Tennessee State Route 62

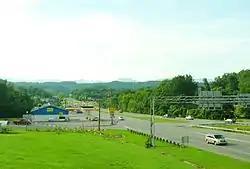
Oak Ridge Highway (SR 62) passing through Solway at the interchange with Pellissippi Parkway (SR 162)

SR 62 goes through Solway (as Oak Ridge Highway) and has partial interchange with SR 162 (Pellisippi Parkway) before leaving Solway and narrowing to a two-lane. It then passes through Karns and junctions with SR 131 before entering Knoxville, widening to a four-lane (and becoming Western Avenue). SR 62 continues through North Knoxville before widening to a six-lane and having an interchange with I-640/I-75. The highway narrows to a two-lane for short distance before widening back out to a four-lane and intersecting SR 169. SR 62 then turns secondary and has an interchange with I-40/I-275 before entering downtown and ending at an intersection with US 441/SR 33.